Ballylooby

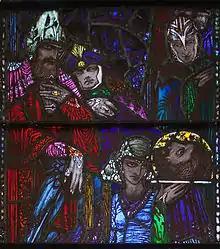
Detail of the "Beheading of John the Baptist" window by Harry Clarke

In December 1920, the barracks fleetingly became the focus of international attention when Daniel Francis Crowley and John Tangney, both ex-R.I.C Constables formerly stationed there, testified before the American Commission on Conditions in Ireland. They dramatically gave their reasons for quitting the force as the "brutality and lawlessness" of the contemporary administration, particularly the Black and Tans, as witnessed by them on their transfer from Ballylooby to Clogheen Barracks.